1953 Memorial Cup

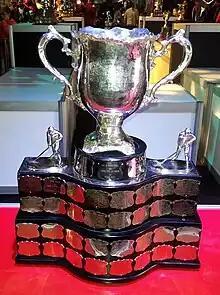
Silver bowl trophy with two large handles, mounted on a wide black plinth engraved with team names on silver plates.

The 1953 Memorial Cup final was the 35th junior ice hockey championship of the Canadian Amateur Hockey Association. The George Richardson Memorial Trophy champions Barrie Flyers of the Ontario Hockey Association in Eastern Canada competed against the Abbott Cup champions St. Boniface Canadiens of the Manitoba Junior Hockey League in Western Canada. In a best-of-seven series, held at Shea's Amphitheatre in Winnipeg, Manitoba and the Wheat City Arena in Brandon, Manitoba, Barrie won their 2nd Memorial Cup, defeating Winnipeg 4 games to 1.